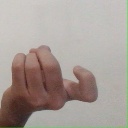
अक्षर: ज